Stephen Lloyd

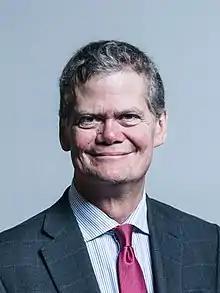
Lloyd in 2019

Stephen Anthony Christopher Lloyd (born 15 June 1957) is a British Liberal Democrat politician who was twice Member of Parliament (MP) for the seat of Eastbourne.